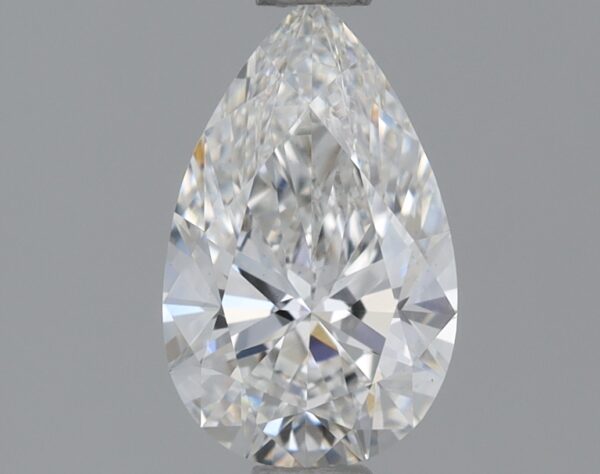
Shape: pear
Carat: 0.7
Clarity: VS1
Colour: F
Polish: EX
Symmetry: EX
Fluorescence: NONE
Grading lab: IGI
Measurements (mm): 8.02 x 4.96 x 3.01